Pedro Morales

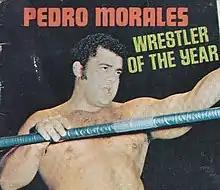
Morales on the cover of "1973 Wrestling Annual" magazine.

This was followed with a rematch, this time teaming with André the Giant. The Spoiler remained Morales most common adversary during the following months, which resulted in wins over him and his partner, Buddy Wolfe. Other wrestlers to fail in their attempts to defeat Morales were Ernie Ladd, The Sheik and Ray Stevens. To close the year, Morales defeated Tanaka individually and in tag team action, before going on to defeat Wolfe on several occasions. On December 2, 1972, he rejoined Rivera in a win. During the first months of 1973, Morales bested Mr. Fuji, Buddy Wolfe and Lonnie Mayne, as well as Hans Schmidt, Lonnie Mayne and Curtis Iaukea. He also teamed with Moonson, Bobo Brazil and Strongbow. A feud with Mayne went on to include a steel cage match. A series against Freddie Blassie concluded with three singles wins for Morales, also including a tag team contest. Throughout April and May, he successfully faced a number of recycled adversaries, including Mayne, Wolfe and Tanaka, along with wins over new ones such as Don Leo Jonathan and Mike McCord, aka Austin Idol. Morales also defeated Blassie twice, including a steel cage match. Throughout the summer, he performed mostly as a singles wrestler, gathering wins over Toru Tanaka, Paul Jones, Lonnie Mayne, Jonathan, McCord and George Steele facing them repeatedly in cyclical fashion. This trend was broken with the arrival of August, when Morales bested other figures including Blackjack Lanza and Stan Stasiak. During the month of September 1973, he was placed over Ib Solvang Hansen, McCord, Steele and Fuji. Morales went on to win a series against Lanza and a Texas Death Match involving Stasiak, before having Fuji serve as enhancement talent for the following weeks. On November 2, 1973, he made an appearance in AWA, winning a three-fall contest over Ray Stevens. Morales worked an angle with the then-villain Larry Hennig, besting him in singles. He followed this by entering a feud with Stasiak which featured mixed results, but concluded with him dropping the WWWF Heavyweight Championship on December 1, 1973. Morales' title run lasted 1,027 days, remaining to this date the longest reign by any Latino and the fifth longest overall. His reign was featured in the independent film "The Wrestler", where footage of him was shown while two characters remarked "C1: Morales... Eastern league champion. C2: And he is young. C1: He sure is good..." as part of a discussion of dangerous adversaries that could be possible opponents for an aging wrestler.